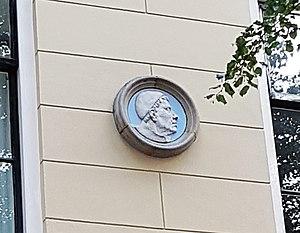
Gérard Groote ou Gérard de Groote, en néerlandais Geert Grote, né en 1340 à Deventer dans les Pays-Bas et mort dans la même ville en 1384, est un clerc néerlandais à l'origine d'un nouveau courant spirituel à l'intérieur de la catholicité : la devotio moderna, et fondateur des Frères de la vie commune.